Empress Dowager Cixi

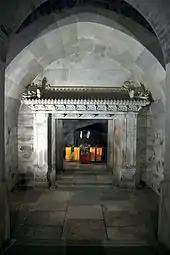
Entrance to the burial chamber in Cixi's tomb

After coming to the throne, Guangxu became more reform-minded. After a humiliating defeat in the First Sino-Japanese War of 1894, during which the Chinese Beiyang Fleet was virtually destroyed by the Imperial Japanese Navy, the Qing government faced unprecedented challenges internally and abroad, with its very existence at stake. Under the influence of reformist-officials Kang Youwei and Liang Qichao, Guangxu believed that by learning from constitutional monarchies such as Japan and Germany, China would become politically and economically powerful. In June 1898, Guangxu launched the Hundred Days' Reform aimed at sweeping political, legal and social changes and issued edicts for far-reaching modernising reforms.